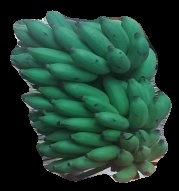
Variety: elakki-bale
Grade: grade2